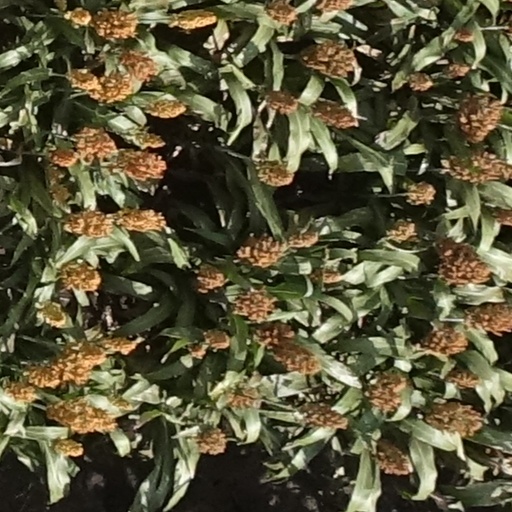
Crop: sorghum